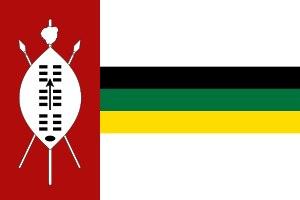
Les Zoulous sont un peuple bantou d'Afrique, en partie sédentarisé, qui se trouve principalement en Afrique du Sud.